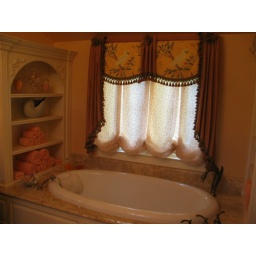
View of left shelf beside bathtub